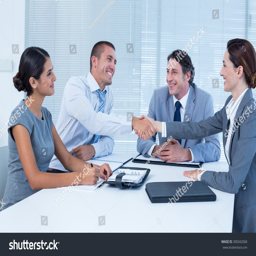
business team greeting each other in the office